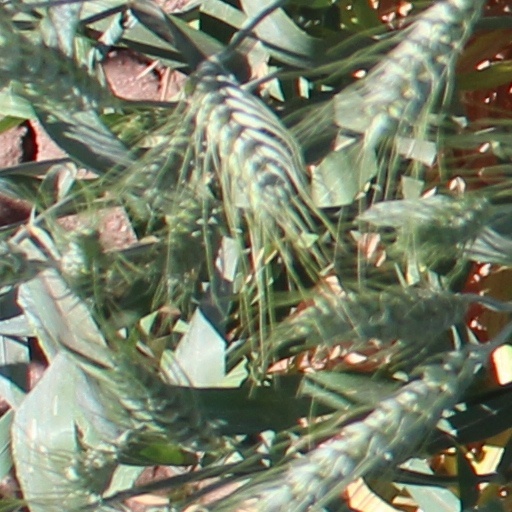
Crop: wheat